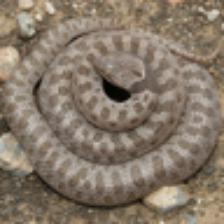
Label: NonHuman